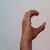
The image shows a hand gesture representing the letter 'C' in Indian Sign Language.